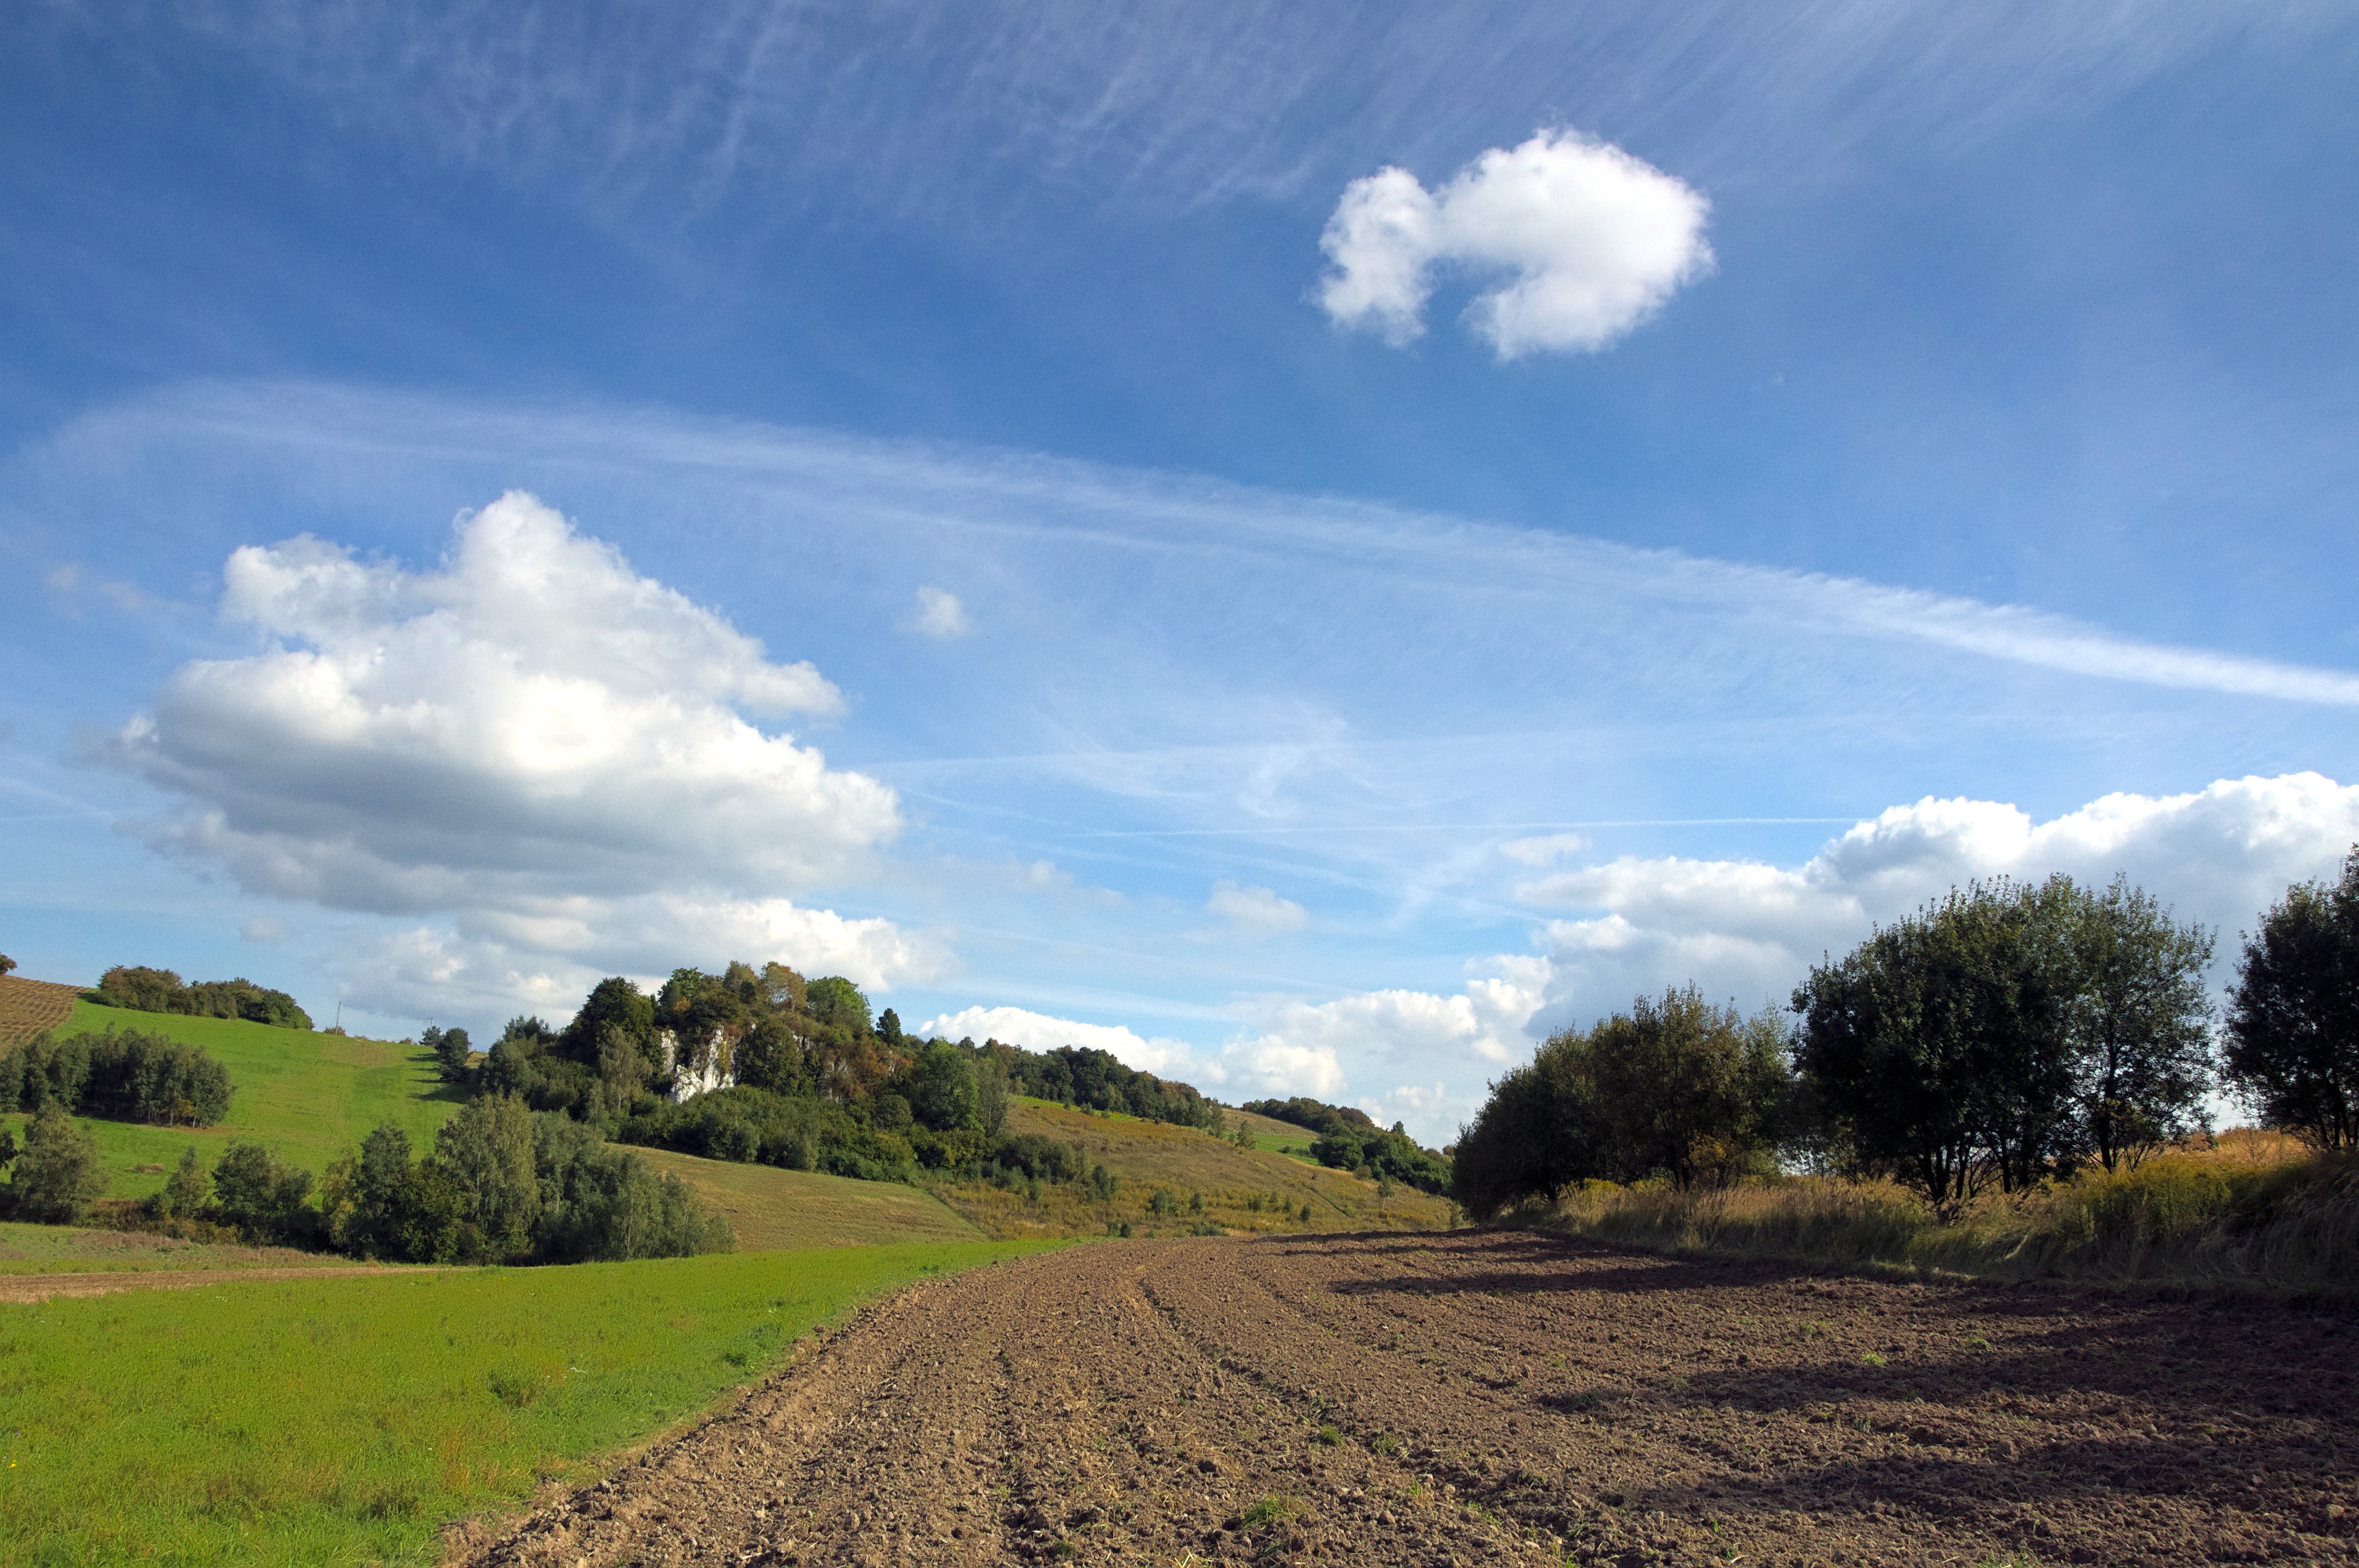
landscape, tree, grass, horizon, mountain, cloud, sky, road, field, meadow, prairie, hill, valley, mountain range, dirt road, village, pasture, soil, agriculture, plain, clouds, grassland, poland, plateau, ecosystem, steppe, rural area, krakow czestochowa upland, the cultivation of, meteorological phenomenon, geographical feature, mountainous landforms